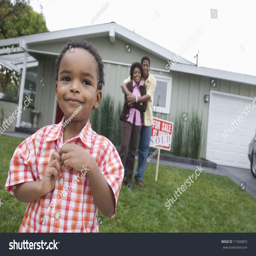
little boy standing with his parents embracing in front of the house